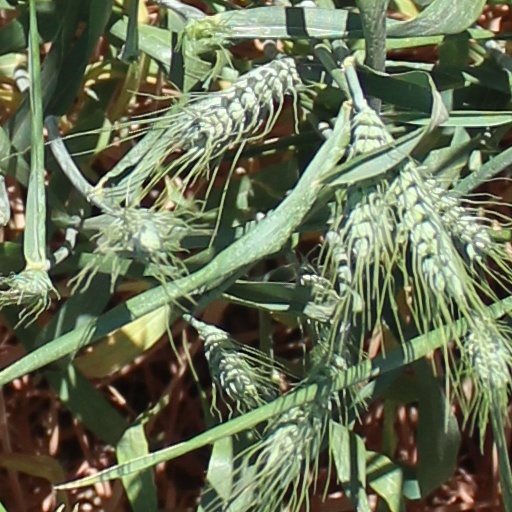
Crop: wheat